Sega Rally

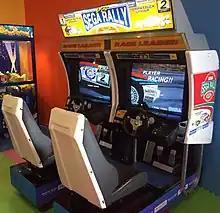
2 Player version of "Sega Rally". Up to four can be linked for multiplayer racing, and a fifth unit added to show the action from external perspectives.

There have been five games released in the "Sega Rally" series. Two games were developed by Sega AM3, one was developed by Sega, and two were developed by Sega Racing Studio. The original game, designed by Tetsuya Mizuguchi, was released on the Model 2 board and became very popular in the arcades, later receiving a port to the Sega Saturn.